Question: Please indicate a possible affordance area of the chair that can be used for sitting on
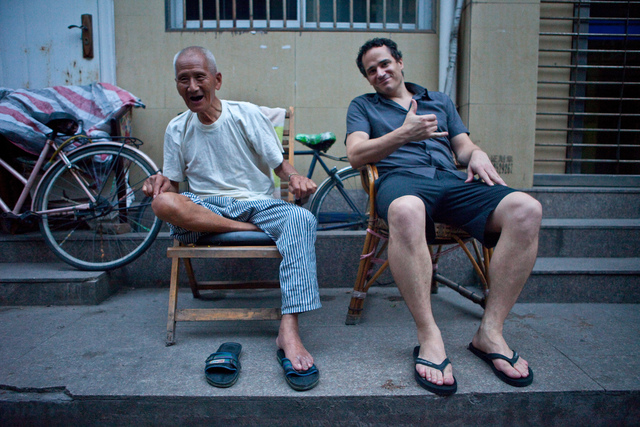
Answer: [373.5, 199.5, 492.5, 227.5]